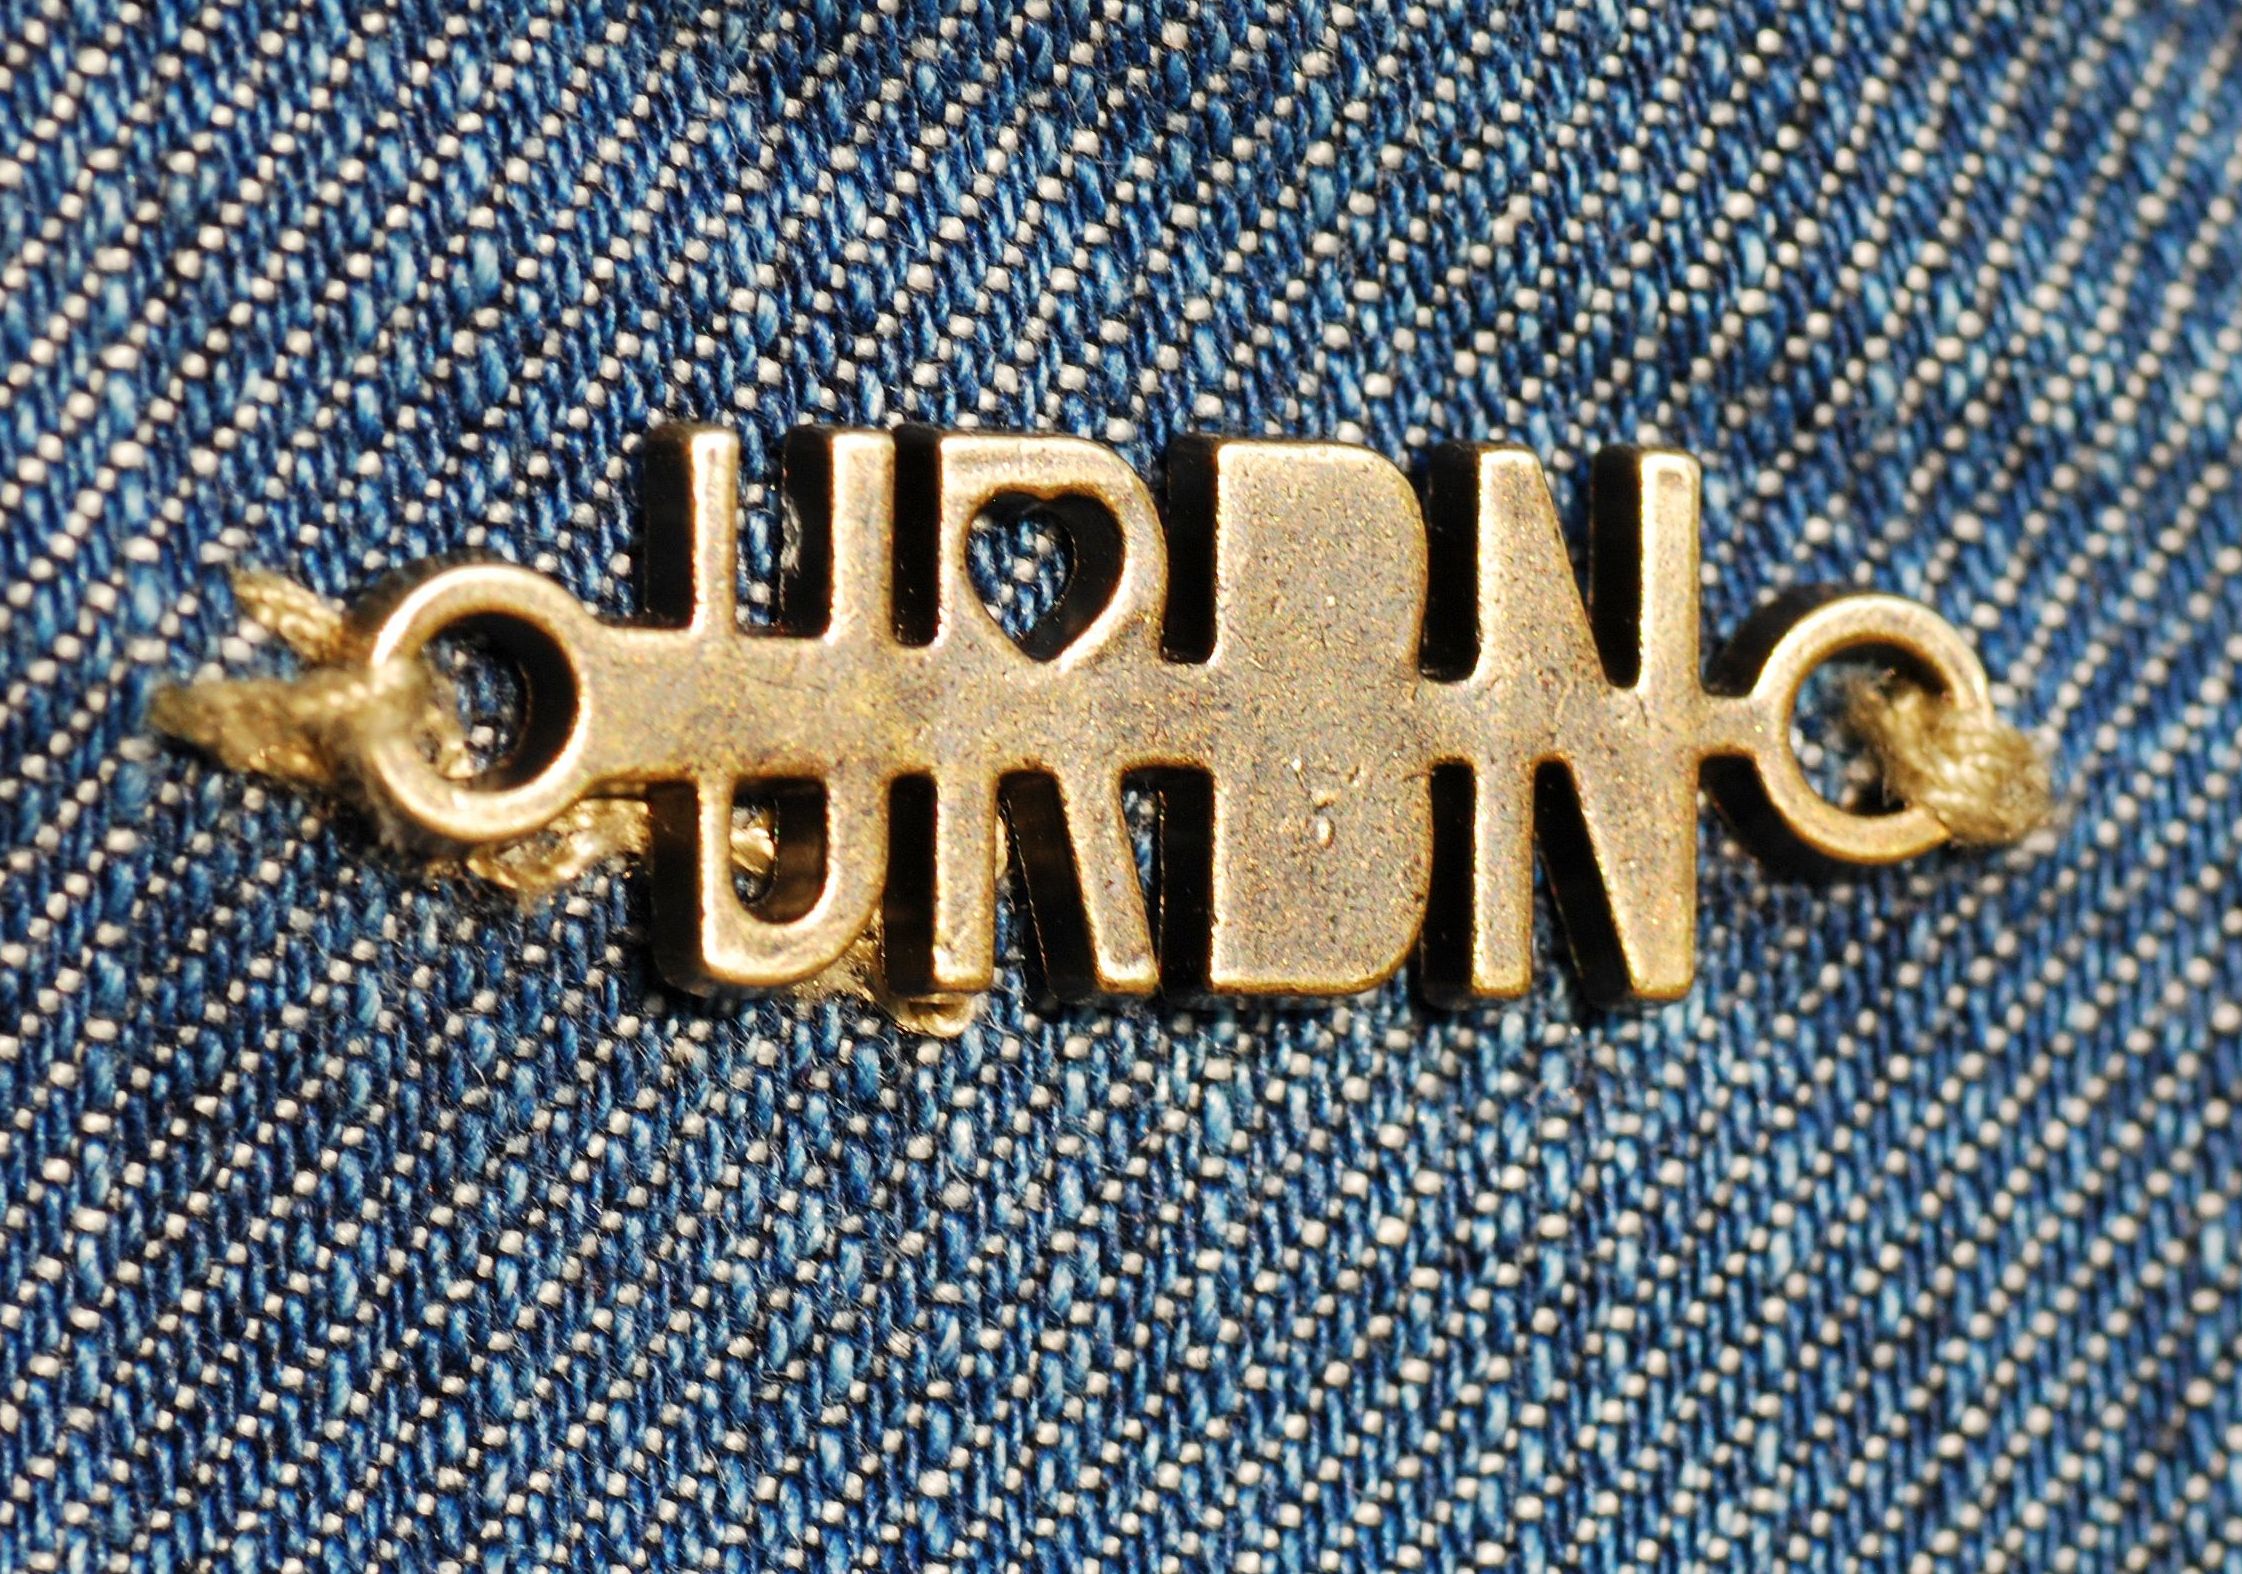
number, brand, font, text, nikkor, 18135mmf3556g, 18135mm, fashion accessory